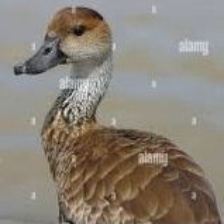
Species: SPOTTED WHISTLING DUCK
Scientific name: DENDROCYGNA GUTTATA
ImageNet parent category: drake